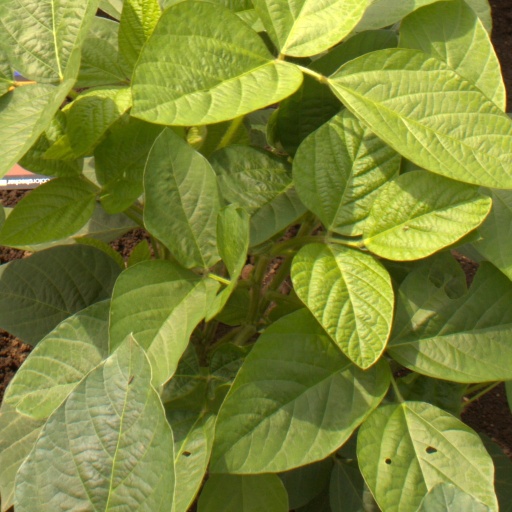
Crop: soybean